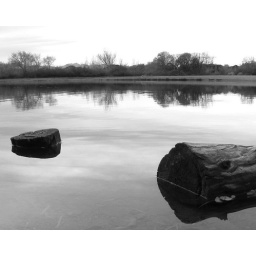
A black and white shot of some logs and stumps in the pond near Lone Peak High School in Utah.